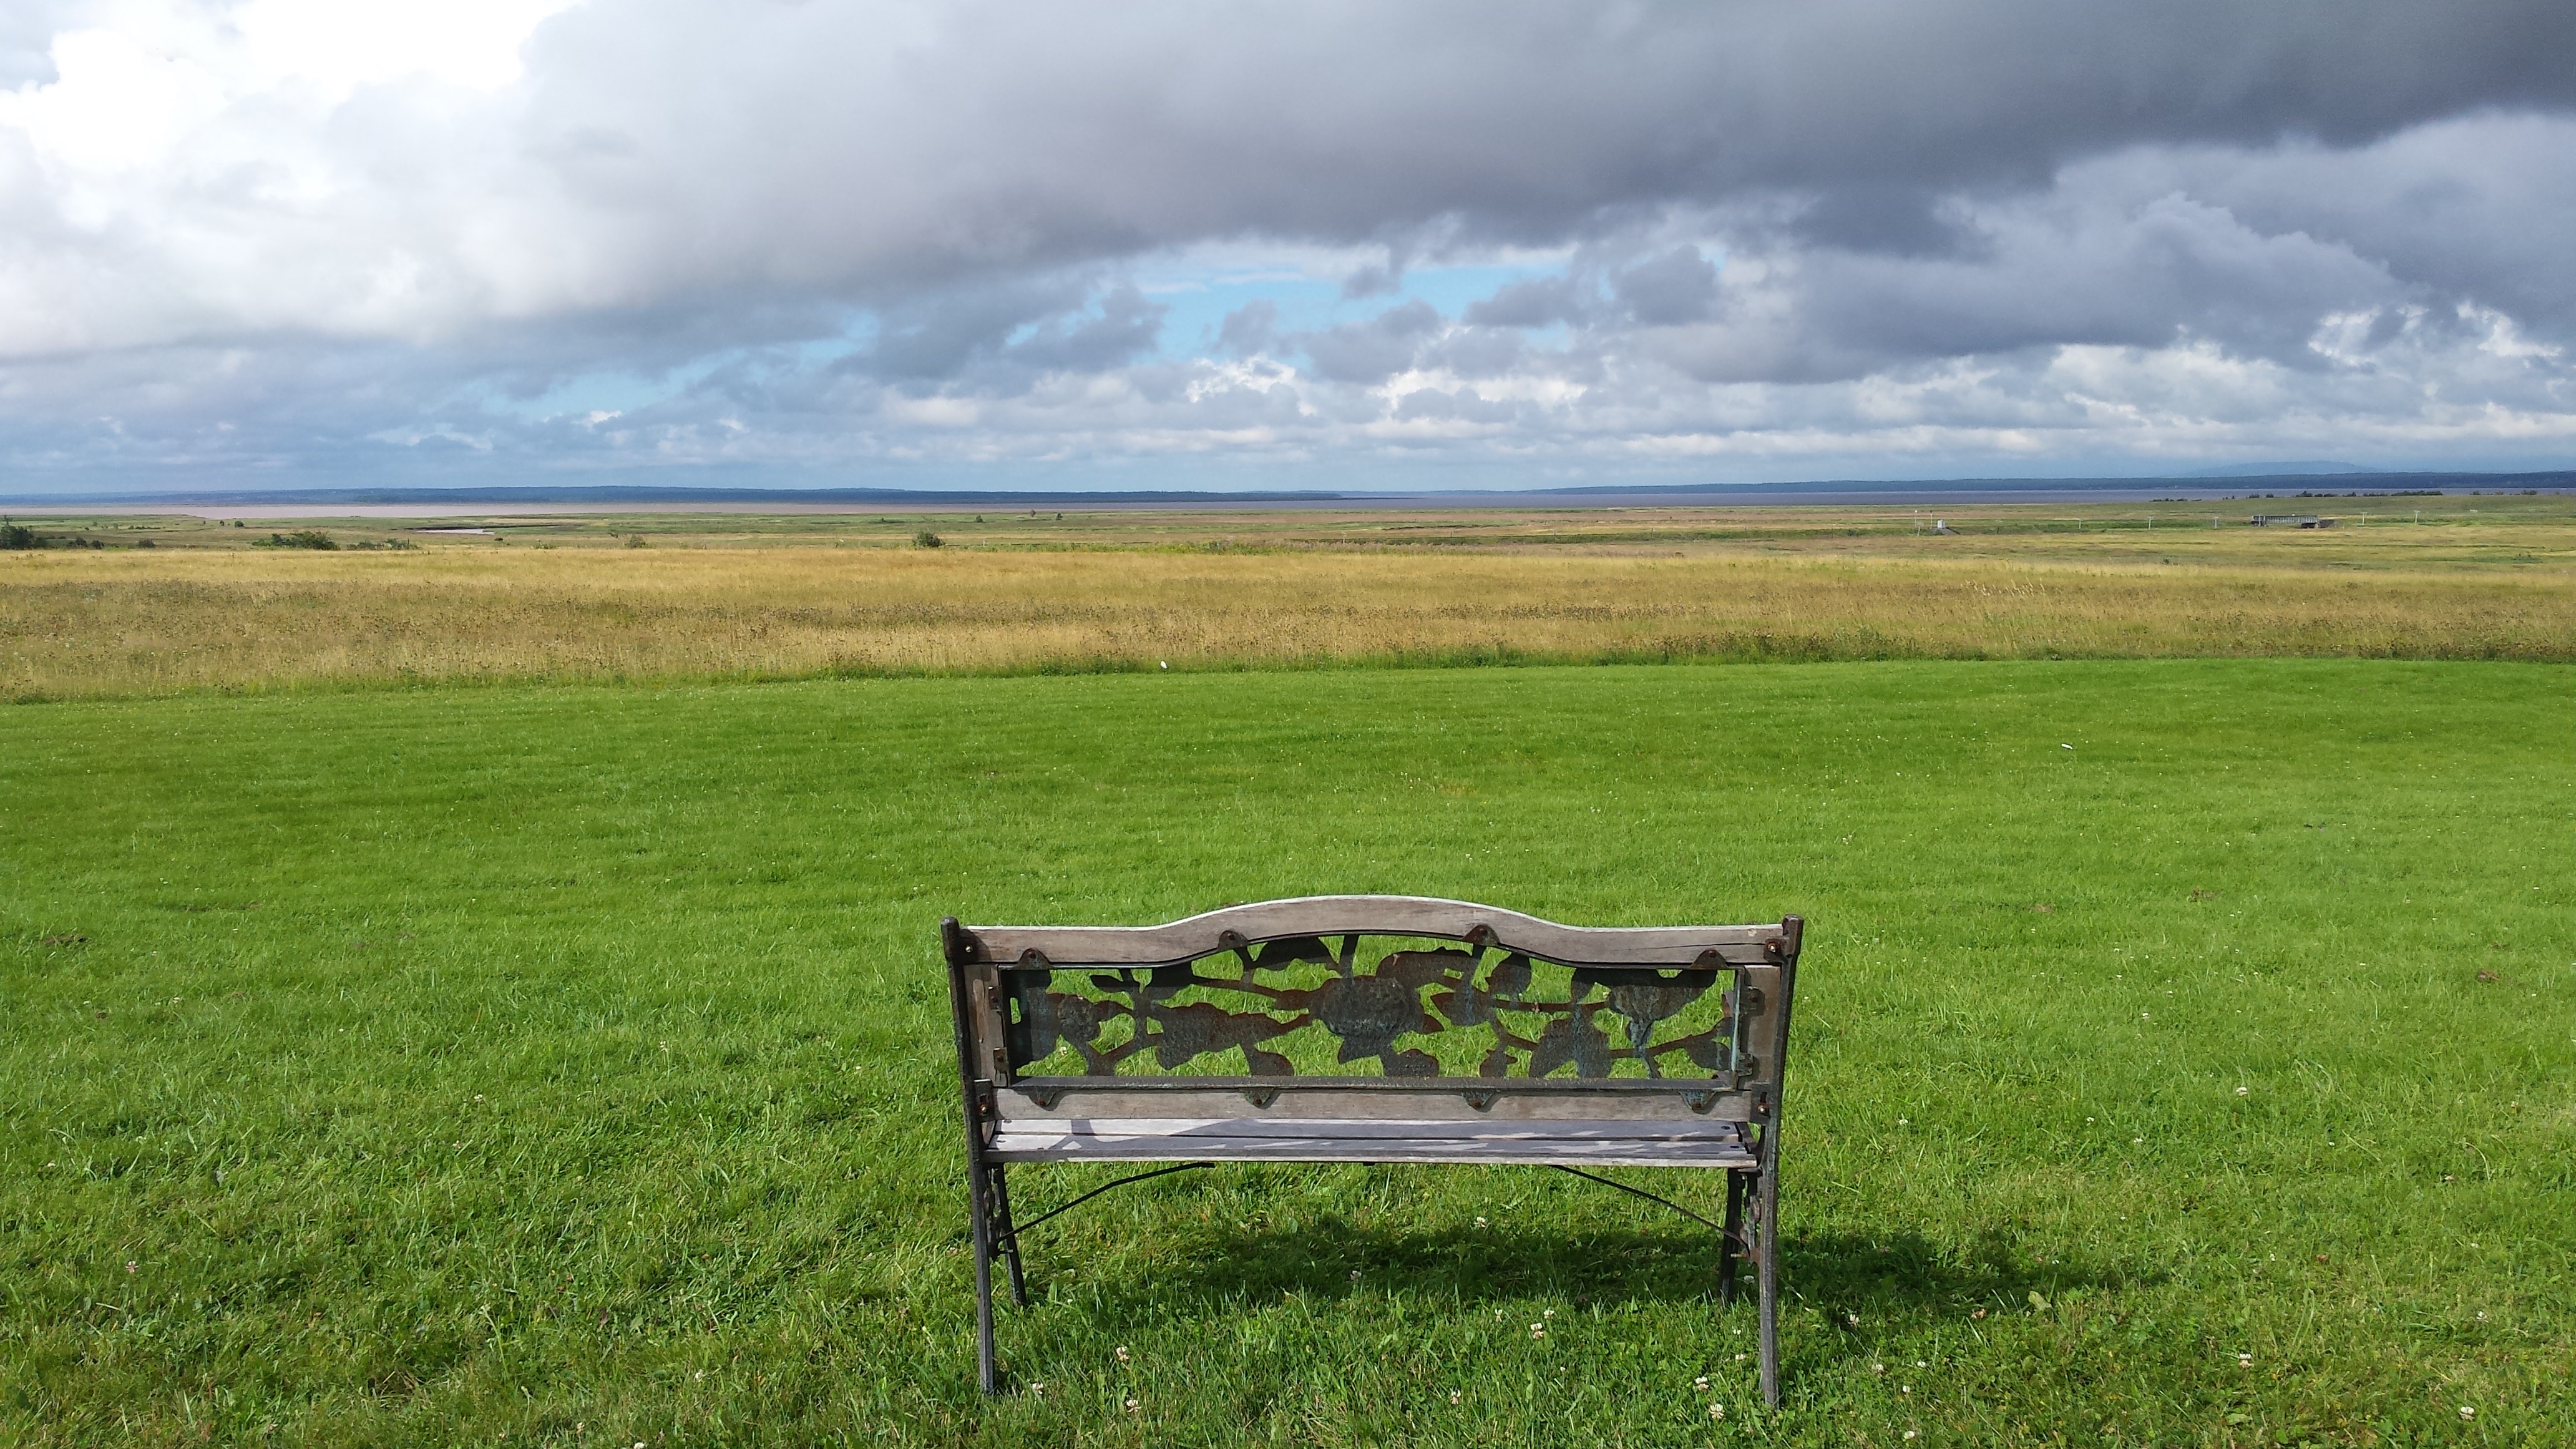
grass, field, lawn, meadow, prairie, pasture, furniture, agriculture, savanna, plain, grassland, habitat, ecosystem, steppe, rural area, grass family